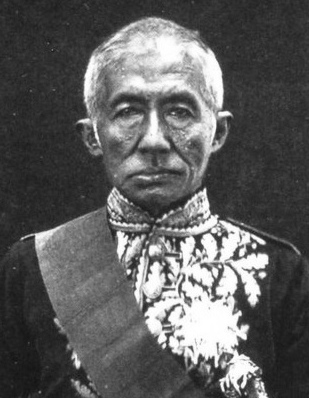
พระบาทสมเด็จพระจอมเกล้าเจ้าอยู่หัว

infobox royalty
| title = พระสยามเทวมหามกุฏวิทยมหาราช
| image = ไฟล์:Thomson, King Mongkut of Siam (crop).jpg
| caption = พระบรมฉายาลักษณ์ พระบาทสมเด็จพระจอมเกล้าเจ้าอยู่หัว ฉายโดย จอห์น ทอมสัน (ช่างภาพ)|จอห์น ทอมสัน
| birth_place = พระราชวังเดิม จังหวัดธนบุรี|เมืองธนบุรี อาณาจักรรัตนโกสินทร์
| death_place = พระอภิเนาว์นิเวศน์|พระที่นั่งภาณุมาศจำรูญ พระบรมมหาราชวัง จังหวัดพระนคร|เมืองพระนคร อาณาจักรรัตนโกสินทร์|ประเทศสยาม
| succession = พระมหากษัตริย์ไทย|พระเจ้ากรุงสยาม
| father = พระบาทสมเด็จพระพุทธเลิศหล้านภาลัย
| mother = สมเด็จพระศรีสุริเยนทราบรมราชินี
| spouse-type = พระภรรยาเจ้า
| spouse = bulleted list
| สมเด็จพระนางเจ้าโสมนัสวัฒนาวดี
| สมเด็จพระเทพศิรินทราบรมราชินี
| พระสัมพันธวงศ์เธอ พระองค์เจ้าพรรณราย
| spouse 1 = รายพระนามและชื่อภรรยาในพระบาทสมเด็จพระจอมเกล้าเจ้าอยู่หัว|77 ท่าน
| issue = พระราชสันตติวงศ์ในพระบาทสมเด็จพระจอมเกล้าเจ้าอยู่หัว|84 พระองค์
| dynasty = ราชวงศ์จักรี|จักรี
| reign = 2 เมษายน พ.ศ. 2394 - 1 ตุลาคม พ.ศ. 2411 ()
| coronation = 15 พฤษภาคม พ.ศ. 2394
| predecessor = พระบาทสมเด็จพระนั่งเกล้าเจ้าอยู่หัว
| successor = พระบาทสมเด็จพระจุลจอมเกล้าเจ้าอยู่หัว
| regent1 = พระบาทสมเด็จพระปิ่นเกล้าเจ้าอยู่หัว
| temple name = วัดราชประดิษฐสถิตมหาสีมาราม
| burial_date = พ.ศ. 2413
| burial_style = ถวายพระเพลิง
| burial_place = พระเมรุมาศ ท้องสนามหลวง
| ashes = พระวิมานทองกลาง บนพระที่นั่งจักรีมหาปราสาท
| religion = เถรวาท
|signature = King Mongkut (Rama IV) of Siam Signature (English).svg
พระบาทสมเด็จพระปรเมนทรรามาธิบดีศรีสินทรมหามงกุฎ พระจอมเกล้าเจ้าอยู่หัว (18 ตุลาคม พ.ศ. 2347 – 1 ตุลาคม พ.ศ. 2411) เป็นพระมหากษัตริย์ไทย|พระมหากษัตริย์สยาม รัชกาลที่ 4 แห่งราชวงศ์จักรีและเป็นพระมหากษัตริย์รัชกาลที่ 48 ตามรายพระนามพระมหากษัตริย์ไทย|ประวัติศาสตร์ไทย มีพระนามเดิมว่า "เจ้าฟ้ามงกุฎ" เสด็จพระราชสมภพ ณ พระราชวังเดิม เมื่อวันพฤหัสบดี ขึ้น 14 ค่ำ เดือน 11 ปีชวด ตรงกับวันที่ 18 ตุลาคม พ.ศ. 2347 ในรัชสมัยพระบาทสมเด็จพระพุทธยอดฟ้าจุฬาโลกมหาราชอ. วิโรจน์ ไตรเพียร, 9 รัชกาลแห่งราชวงศ์จักรี, สำนักพิมพ์ คลังศึกษา,2543,หน้า 38-50 เป็นพระราชโอรสพระองค์ที่ 43 และเป็นลำดับที่ 2 ในพระบาทสมเด็จพระพุทธเลิศหล้านภาลัยกับสมเด็จพระศรีสุริเยนทราบรมราชินี
สยามรู้สึกถึงแรงกดดันจากลัทธิล่าอาณานิคม|การล่าอาณานิคมของชาติตะวันตกในรัชสมัยของพระบาทสมเด็จพระจอมเกล้าเจ้าอยู่หัว ซึ่งพระบาทสมเด็จพระจอมเกล้าเจ้าอยู่หัวรับเอานวัตกรรมตะวันตกมาและริเริ่มพัฒนาประเทศของพระองค์ให้ทันสมัย ทั้งในด้านเทคโนโลยีและวัฒนธรรม จนทำให้พระองค์ได้รับพระสมัญญานามว่า "พระบิดาแห่งวิทยาศาสตร์และเทคโนโลยี" และพระองค์ยังทรงเป็น 1 ใน 8 สมเด็จพระบูรพกษัตริย์สยามที่ทรงเป็น “มหาราช” ในประเทศไทย
พระบาทสมเด็จพระจอมเกล้าเจ้าอยู่หัวยังสถาปนาพระอนุชาของพระองค์ คือ เจ้าฟ้าจุฑามณี กรมขุนอิศเรศรังสรรค์ เป็นพระมหากษัตริย์พระองค์ที่ 2 โดยได้ประกอบพิธีบวรราชาภิเษกในปี พ.ศ. 2394 เป็นพระบาทสมเด็จพระปิ่นเกล้าเจ้าอยู่หัว โดยพระบาทสมเด็จพระจอมเกล้าเจ้าอยู่หัวมีพระราชดำรัสว่าพระบาทสมเด็จพระปิ่นเกล้าเจ้าอยู่หัวควรได้รับการถวายความเคารพเสมอด้วยพระองค์ (ดังที่สมเด็จพระนเรศวรมหาราชทรงกระทำกับพระอนุชาคือสมเด็จพระเอกาทศรถ เมื่อ พ.ศ. 2135) ในรัชสมัยพระบาทสมเด็จพระจอมเกล้าเจ้าอยู่หัว อำนาจของตระกูลบุนนาคมาถึงจุดสูงสุด กลายเป็นตระกูลขุนนางที่มีอำนาจสูงสุดในสยาม
== พระราชประวัติ ==
=== ขณะทรงพระเยาว์ ===
ไฟล์:จิตรกรรมฝาผนังแห่งวัดมหาพฤฒารามวรวิหาร.jpg|thumb|พระบาทสมเด็จพระจอมเกล้าเจ้าอยู่หัว ขณะบวชเรียนจำพรรษา จิตรกรรมฝาผนัง ณ วัดมหาพฤฒารามวรวิหาร
พระราชโอรสองค์ที่ 43 ในพระบาทสมเด็จพระพุทธเลิศหล้านภาลัย ที่พระราชสมภพแต่สมเด็จพระศรีสุริเยนทราบรมราชินี ทรงพระราชสมภพเมื่อวันพฤหัสบดี ขึ้น 14 ค่ำ เดือน 11 ปีชวด ฉศก จ.ศ. 1166 ซึ่งตรงกับวันที่ 18 ตุลาคม พ.ศ. 2347 ณ พระราชวังเดิม ซึ่งเป็นที่ประทับของสมเด็จพระราชบิดา เมื่อครั้งยังดำรงพระอิสริยยศเป็นสมเด็จพระเจ้าลูกยาเธอ เจ้าฟ้ากรมหลวงอิศรสุนทรพระบาทสมเด็จพระจุลจอมเกล้าเจ้าอยู่หัว, หน้า ๔ โดยพระนามก่อนการมีพระราชพิธีลงสรงเฉลิมพระนามว่า "ทูลกระหม่อมฟ้าใหญ่"
พระองค์มีพระเชษฐาและพระอนุชาร่วมพระราชมารดา รวมทั้งสิ้น 3 พระองค์ ได้แก่ สมเด็จเจ้าฟ้าชาย (สิ้นพระชนม์เมื่อประสูติ) สมเด็จฯ เจ้าฟ้ามงกุฎ และสมเด็จฯ เจ้าฟ้าจุฑามณี (ภายหลังได้รับการสถาปนาขึ้นเป็น พระบาทสมเด็จพระปิ่นเกล้าเจ้าอยู่หัว) พระองค์จึงเป็นสมเด็จพระเจ้าลูกยาเธอเจ้าฟ้าพระองค์แรกที่มีพระชนม์ในพระบาทสมเด็จพระพุทธเลิศหล้านภาลัยหม่อมราชวงศ์แน่งน้อย ศักดิ์ศรี, หน้า ๑๕
เมื่อสมเด็จพระบรมชนกนาถเสด็จขึ้นครองสมบัติเป็นพระมหากษัตริย์รัชกาลที่ 2 แห่งพระบรมราชจักรีวงศ์แล้ว พระองค์ได้เสด็จเข้ามาอยู่ภายในพระบรมมหาราชวัง จนกระทั่ง พ.ศ. 2355 พระองค์มีพระชนมายุได้ 9 พรรษา จึงได้จัดการพระราชพิธีลงสรงเพื่อเฉลิมพระนามเจ้าฟ้าอย่างเป็นทางการ พระราชพิธีในครั้งนี้พระบาทสมเด็จพระพุทธเลิศหล้านภาลัยมีพระราชดำริว่า พระราชพิธีโสกันต์เจ้าฟ้าได้ทำเป็นอย่างมีแบบแผนอยู่แล้ว แต่การพระราชพิธีลงสรงตั้งพระนามเจ้าฟ้าครั้งกรุงศรีอยุธยายังหาได้ทำเป็นแบบอย่างลงไม่พระบาทสมเด็จพระจุลจอมเกล้าเจ้าอยู่หัว, หน้า ๘ รวมทั้ง ผู้ใหญ่ที่เคยเห็นพระราชพิธีดังกล่าวก็แก่ชราเกือบจะหมดตัวแล้ว เกรงว่าแบบแผนพระราชพิธีจะสูญไป พระองค์จึงทรงพระกรุณาโปรดเกล้าฯ ให้สมเด็จพระสัมพันธวงศ์เธอ เจ้าฟ้ากรมหลวงพิทักษ์มนตรี|สมเด็จเจ้าฟ้า กรมหลวงพิทักษมนตรีและเจ้าพระยาศรีธรรมาธิราช (บุญรอด บุณยรัตพันธุ์) เป็นผู้อำนวยการพระราชพิธีลงสรงในครั้งนี้เพื่อเป็นแบบแผนของพระราชพิธีลงสรงสำหรับครั้งต่อไป พระราชพิธีในครั้งนี้จึงนับเป็นพระราชพิธีลงสรงครั้งแรกในสมัยกรุงรัตนโกสินทร์ โดยทูลกระหม่อมฟ้าใหญ่ได้รับการเฉลิมพระนามตามพระสุพรรณบัฏว่า "สมเด็จพระเจ้าลูกยาเธอ เจ้าฟ้ามงกุฎ สมมุติเทวาวงษ์ พงษ์อิศรกระษัตริย์ ขัติยราชกุมาร" ในปี พ.ศ. 2359 พระองค์มีพระชนมายุครบ 13 พรรษา สมเด็จพระบรมชนกนาถมีพระราชดำรัสจัดให้ตั้งการพระราชพิธีโสกันต์ตามแบบอย่างพระราชพิธีโสกันต์เจ้าฟ้าที่มีมาแต่รัชสมัยพระบาทสมเด็จพระพุทธยอดฟ้าจุฬาโลกมหาราช โดยได้สร้างเขาไกรลาสจำลองไว้บริเวณหน้าพระที่นั่งดุสิตมหาปราสาท
พระองค์ทรงศึกษาอักษรสยามในสำนักสมเด็จพระพุทธโฆษาจารย์ (ขุน) วัดโมลีโลกยารามราชวรวิหาร ตั้งแต่เมื่อครั้งยังประทับ ณ พระราชวังเดิม นอกจากนี้ ยังทรงศึกษาวิชาคชกรรมกับเจ้าพระยาศรีธรรมาธิราช รวมทั้ง ทรงฝึกการใช้อาวุธต่าง ๆ ด้วยพระบาทสมเด็จพระจุลจอมเกล้าเจ้าอยู่หัว, หน้า ๙
=== ผนวช ===
ไฟล์:Mongkut in the Sangha.jpeg|thumb|left|190px|พระบาทสมเด็จพระจอมเกล้าเจ้าอยู่หัวขณะทรงศีล
เมื่อพระองค์มีพระชนมายุครบ 14 พรรษา จึงทรงออกผนวชเป็นสามเณร โดยมีการสมโภชที่พระที่นั่งอมรินทรวินิจฉัย แล้วแห่ไปผนวช ณ พระอุโบสถ วัดพระศรีรัตนศาสดาราม โดยมีสมเด็จพระอริยวงษญาณ (มี) เป็นพระอุปัชฌาย์และสมเด็จพระอริยวงษญาณ (สุก ญาณสังวร)|สมเด็จพระญาณสังวร (สุก) เป็นพระอาจารย์ หลังจากนั้นได้เสด็จไปประทับอยู่ ณ วัดมหาธาตุยุวราชรังสฤษฎิ์ราชวรมหาวิหาร ผนวชจนออกพรรษาแล้วจึงทรงลาผนวช รวมเป็นระยะเวลาประมาณ 7 เดือน เมื่อพระองค์ทรงพระเจริญวัยขึ้นแล้วพระบาทสมเด็จพระพุทธเลิศหล้านภาลัยโปรดให้พระองค์เสด็จออกไปประทับ ณ พระราชวังเดิม
เมื่อพระองค์มีพระชนมายุ 21 พรรษา จึงจะผนวชเป็นพระภิกษุ แต่ในระหว่างนั้นช้างสำคัญของบ้านเมืองถึง 2 ช้างได้แก่ พระยาเศวตไอยราและพระยาเศวตคชลักษณ์เกิดล้มลง รวมทั้งสมเด็จพระเจ้าบรมวงศ์เธอ เจ้าฟ้ากรมหลวงเทพยวดี|สมเด็จพระเจ้าน้องนางเธอ เจ้าฟ้ากรมหลวงเทพวดี พระขนิษฐาในพระบาทสมเด็จพระพุทธเลิศหล้านภาลัยสิ้นพระชนม์ ทำให้พระบาทสมเด็จพระพุทธเลิศหล้านภาลัยไม่สำราญพระราชหฤทัย จึงไม่ได้จัดพิธีผนวชอย่างใหญ่โต โปรดให้มีเพียงพิธีอย่างย่อเท่านั้น โดยให้ผนวช ณ วัดพระศรีรัตนศาสดาราม โดยมีสมเด็จพระอริยวงษญาณ (ด่อน) เป็นพระอุปัชฌาย์ พระองค์ได้รับพระนามฉายาว่า "วชิรญาโณ"หม่อมราชวงศ์แน่งน้อย ศักดิ์ศรี, หน้า ๑๗ หรือ "วชิรญาณภิกขุ" พระบาทสมเด็จพระจอมเกล้าเจ้าอยู่หัว จากเวปไซต์รากฐานไทย ฐานข้อมูลเพื่อการพัฒนาประเทศ แล้วเสด็จไปประทับแรมที่วัดมหาธาตุ 3 วัน หลังจากนั้น จึงเสด็จไปจำพรรษาที่วัดราชาธิวาสราชวรวิหาร ซึ่งพระบาทสมเด็จพระพุทธเลิศหล้านภาลัยเคยประทับอยู่เมื่อผนวช
ในขณะที่ผนวชอยู่นั้น พระบาทสมเด็จพระพุทธเลิศหล้านภาลัยเสด็จสวรรคต พระเจ้าลูกยาเธอ กรมหมื่นเจษฎาบดินทร์ พระราชโอรสพระองค์ใหญ่ในพระบาทสมเด็จพระพุทธเลิศหล้านภาลัยเสด็จขึ้นครองราชย์สมบัติ พระองค์ทรงตัดสินพระทัยที่จะดำรงสมณเพศต่อไป ในระหว่างที่ผนวชอยู่นั้นได้เสด็จออกธุดงค์ไปยังหัวเมืองต่าง ๆ ทำให้ทรงคุ้นเคยกับสภาพความเป็นอยู่ของอาณาประชาราษฏร์อย่างแท้จริง พระองค์ทรงพระราชอุตสาหะวิริยะเรียนภาษาอังกฤษจนทรงเขียนได้ ตรัสได้ ทรงเป็นนักปราชญ์รอบรู้ ทำให้พระองค์ทรงมีความรอบรู้เท่าทันต่อเหตุการณ์ของโลกตะวันตกเป็นอย่างดี พระองค์ทรงผนวชตั้งแต่ปี พ.ศ. 2367 จนถึงลาผนวชเพื่อรับการขึ้นครองราชย์ เป็นเวลารวมที่บวชเป็นภิกษุทั้งสิ้น 27 พรรษา (ขณะนั้นพระชนมายุ 48 พรรษา)
หมายเหตุ; เวลาที่ผนวชเป็นสามเณร 7 เดือน
คณะธรรมยุติกนิกาย หลังจากการลาผนวชของพระวชิรญาณเถระยังคงเจริญรุ่งเรืองต่อไป เพราะได้พระมหากษัตริย์เป็นผู้อุปถัมภ์ และมีผู้นำที่เข้มแข็งคือ กรมหมื่นบวรรังษีสุริยพันธ์ ต่อมาได้รับการสถาปนาเป็นสมเด็จพระมหาสมณเจ้า กรมพระยาปวเรศวริยาลงกรณ์เป็นผู้ครองบังคับบัญชาคณะธรรมยุติกนิกาย
=== ครองราชย์ ===
ไฟล์:King Mongkut on his Throne.jpg|thumb|200px|left|พระบาทสมเด็จพระจอมเกล้าเจ้าอยู่หัว ขณะประทับที่นั่ง
เมื่อพระบาทสมเด็จพระนั่งเกล้าเจ้าอยู่หัวเสด็จสวรรคตในวันที่ 2 เมษายน พ.ศ. 2394 พระราชวงศ์และเสนาบดีมีมติเห็นชอบให้ถวายราชสมบัติแก่พระภิกษุเจ้าฟ้ามงกุฎ วชิรญาณเถระ จึงได้ให้สมเด็จเจ้าพระยาบรมมหาประยูรวงศ์ (ดิศ บุนนาค) ไปเฝ้าพระภิกษุเจ้าฟ้ามงกุฎ ณ วัดบวรนิเวศราชวรวิหาร แต่พระองค์ยังไม่ทรงลาผนวชและตรัสว่าต้องอัญเชิญพระบาทสมเด็จพระปิ่นเกล้าเจ้าอยู่หัว|สมเด็จพระเจ้าน้องยาเธอ เจ้าฟ้าจุฑามณี กรมขุนอิศเรศรังสรรค์ ขึ้นครองราชย์ด้วย เนื่องจากพระองค์เห็นว่าเป็นผู้ที่ควบคุมกำลังทหารเป็นอันมากได้
พระองค์ทรงลาผนวชเมื่อวันที่ 6 เมษายน ซึ่งตรงกับวันจักรี และทรงรับการบรมราชาภิเษกเมื่อวันที่ 15 พฤษภาคม ซึ่งตรงกับวันวิสาขบูชาของปีนั้น และทรงได้รับการเฉลิมพระปรมาภิไธยโดยย่อว่า พระบาทสมเด็จพระปรเมนทรมหามงกุฎฯ พระจอมเกล้าเจ้าอยู่หัว และมีพระนามเต็มตามจารึกในพระสุบรรณบัฏว่า
""พระบาทสมเด็จพระปรเมนทรมหามงกุฎสุทธิ สมมุติเทพยพงศวงศาดิศรกษัตริย์ วรขัตติยราชนิกโรดม จาตุรันตบรมมหาจักรพรรดิราชสังกาศ อุภโตสุชาติสังสุทธิเคราะหณี จักรีบรมนาถ อดิศวราชรามวรังกูร สุจริตมูลสุสาธิตอุกฤษฐวิบูลย บุรพาดูลยกฤษฎาภินิหารสุภาธิการรังสฤษดิ ธัญญลักษณ วิจิตรโสภาคสรรพางค์ มหาชโนตมางคประนตบาทบงกชยุคคล ประสิทธิสรรพสุภผลอุดม บรมสุขุมาลยมหาบุรุษยรัตน ศึกษาพิพัฒนสรรพโกศล สุวิสุทธิวิมลศุภศีลสมาจารย์ เพ็ชรญาณประภาไพโรจน์ อเนกโกฏิสาธุ คุณวิบุลยสันดาน ทิพยเทพวตาร ไพศาลเกียรติคุณอดุลยพิเศษ สรรพเทเวศรานุรักษ์เอกอัครมหาบุรุษ สุตพุทธมหากระวี ตรีปิฎกาทิโกศล วิมลปรีชามหาอุดมบัณฑิต สุนทรวิจิตรปฏิภาณ บริบูรณ์คุณสาร สัสยามาทิโลกยดิลก มหาปริวารนายกอนันต์ มหันตวรฤทธิเดช สรรพพิเศษ สิรินธรมหาชนนิกรสโมสรสมมติ ประสิทธิวรยศมโหดมบรมราชสมบัติ นพปดลเศวตฉัตราดิฉัตร สิริรัตโนปลักษณมหาบรมราชาภิเศกาภิษิต สรรพทศทิศวิชิตวิไชย สกลมไหศวรินมหาสยามินทร มเหศวรมหินทร มหาราชาวโรดม บรมนารถชาติอาชาวศรัย พุทธาทิไตรรัตนสรณารักษ์ อุกฤษฐศักดิอัครนเรศราธิบดี เมตตากรุณาสีตลหฤทัย อโนปมัยบุญการสกลไพศาลมหารัษฎาธิเบนทร ปรเมนทรธรรมมิกมหาราชาธิราช บรมนารถบรมบพิตร พระจอมเกล้าเจ้าอยู่หัว" "
ไฟล์:Arrival of the King of Siam at the Temple of Sleeping Idol Wellcome L0020127.jpg|thumb|เสด็จถึงวัดโพธิ์ ถ่ายโดย จอห์น ทอมสัน (ช่างภาพ)|จอห์น ทอมสันในปี พ.ศ. 2408
พร้อมกันนี้ พระองค์ทรงสถาปนาสมเด็จพระเจ้าน้องยาเธอ เจ้าฟ้าจุฑามณี กรมขุนอิศเรศรังสรรค์ ที่กรมพระราชวังบวรสถานมงคลมีพระราชพิธีบวรราชาภิเษกเมื่อวันที่ 25 พฤษภาคม และทรงรับพระบวรราชโองการ ให้พระเกียรติยศเสมอด้วยพระเจ้าแผ่นดินองค์ที่ 2 โดยได้รับการเฉลิมพระปรมาภิไธยว่า พระบาทสมเด็จพระปิ่นเกล้าเจ้าอยู่หัว ส่วนในฝ่ายสมณศักดิ์นั้น พระองค์ทรงพระกรุณาโปรดเกล้าฯ เลื่อนพระเจ้าบรมวงศ์เธอ กรมหมื่นนุชิตชิโนรส โดยทรงตั้งพิธีมหาสมณุตมาภิเษกขึ้นเป็นสมเด็จพระมหาสมณเจ้า กรมพระปรมานุชิตชิโนรส|กรมสมเด็จพระปรมานุชิตชิโนรส ทรงสมณศักดิ์เป็นสมเด็จพระสังฆราชเมื่อวันที่ 1 สิงหาคม เป็นต้น
=== สวรรคต ===
ไฟล์:King Mongkut of Thailand.jpg|thumb|right|150px|พระบาทสมเด็จพระจอมเกล้าเจ้าอยู่หัว ขณะประทับที่นั่ง
เมื่อ พ.ศ. 2411 พระองค์ทรงคำนวณว่าจะสามารถเห็นสุริยุปราคาเต็มดวงได้ในประเทศสยาม ณ หมู่บ้านหว้ากอ ตำบลคลองวาฬ จังหวัดประจวบคีรีขันธ์ พระองค์จึงโปรดให้ตั้งพลับพลาเพื่อเสด็จพระราชดำเนินทอดพระเนตรสุริยุปราคาที่ตำบลหว้ากอ ซึ่งเมื่อถึงเวลาที่พระองค์ทรงคำนวณก็เกิดสุริยุปราคาเต็มดวงดังที่ทรงได้คำนวณไว้ พระองค์เสด็จประทับอยู่ที่หว้ากอเป็นระยะเวลาประมาณ 9 วัน จึงเสด็จกลับกรุงเทพมหานคร ภายหลังการเสด็จกลับมายังพระนคร พระองค์เริ่มมีพระอาการประชวรจับไข้และทรงทราบว่าพระอาการประชวรของพระองค์ในครั้งนี้คงจะไม่หาย วันที่ 22 กันยายน พ.ศ. 2411 พระองค์มีพระบรมราชโองการให้หา พระเจ้าบรมวงศ์เธอ กรมพระเทเวศร์วัชรินทร์|พระเจ้าน้องยาเธอ กรมหลวงเทเวศร์วัชรินทร์ ซึ่งเป็นพระราชวงศ์ผู้ใหญ่ที่มีพระชนมายุมากกว่าพระองค์อื่น ๆ พระเจ้าบรมวงศ์เธอ กรมหลวงวงศาธิราชสนิท|พระเจ้าน้องยาเธอ กรมหลวงวงศาธิราชสนิท ซึ่งเป็นพระราชวงศ์ผู้ใหญ่ในราชการ และสมเด็จเจ้าพระยาบรมมหาศรีสุริยวงศ์ (ช่วง บุนนาค)|เจ้าพระยาศรีสุริยวงศ์ (ช่วง บุนนาค) อัครเสนาบดีที่สมุหพระกลาโหม หัวหน้าข้าราชการทั้งปวง เข้าเฝ้าพร้อมกันที่พระแท่นบรรทม โดยพระองค์มีพระบรมราชโองการมอบพระราชกิจในการดูแลพระนครแก่ทั้ง 3 ท่าน
หลังจากนั้น ในวันที่ 1 ตุลาคม พ.ศ. 2411 พระบาทสมเด็จพระจอมเกล้าเจ้าอยู่หัวมีพระราชดำรัสสั่งให้พระเจ้าน้องยาเธอ กรมหลวงวงศาธิราชสนิท เจ้าพระยาศรีสุริยวงศ์ (ช่วง บุนนาค) และเจ้าพระยาภูธราภัย (นุช บุณยรัตพันธุ์) ที่สมุหนายก เข้าเฝ้าฯ และมีพระราชดำรัสว่าจดหมายเหตุ ปลายรัชชกาลที่ 4 และต้นรัชชกาลที่ 5, พระนคร, โรงพิมพ์โสภณพิพรรฒธนากร, 2478
ไฟล์:The cremation pyre of the King's son (Brir ?) Wellcome L0020122.jpg|thumb|upright|พระเมรุมาศพระบาทสมเด็จพระจอมเกล้าเจ้าอยู่หัว ในปี พ.ศ. 2413
พระองค์ตรัสขอให้ผู้ใหญ่ทั้ง 3 ท่านได้ช่วยกันดูแลบ้านเมืองต่อไป ให้ทูลพระเจ้าแผ่นดินองค์ใหม่เอาธุระรับฎีกาของราษฎรผู้มีทุกข์ร้อนดังที่พระองค์เคยปฏิบัติมา โดยไม่ทรงเอ่ยว่าจะให้ผู้ใดขึ้นครองราชย์แทนพระองค์ นอกจากนี้ พระองค์รับสั่งว่าเมื่อพระองค์ผนวชอยู่นั้น ทรงออกอุทานวาจาว่าวันใดเป็นวันพระราชสมภพก็อยากสวรรคตในวันนั้น โดยพระองค์พระราชสมภพในวันเพ็ญเดือน 11 ซึ่งเป็นวันมหาปวารณา เมื่อพระองค์จะสวรรคตก็ขอให้สวรรคตท่ามกลางสงฆ์ขณะที่พระสงฆ์กระทำวินัยกรรมมหาปวารณาหม่อมราชวงศ์แน่งน้อย ศักดิ์ศรี, หน้า ๑๖๗ ในเวลา 20.06 นาฬิกา พระองค์ทรงภาวนาอรหังสัมมาสัมพุทโธแล้วผ่อนอัสสาสะปัสสาสะ (ลมหายใจเข้า-ออก) เป็นครั้งคราว จนกระทั่ง เวลา 21.05 นาฬิกา เสด็จสวรรคต ณ พระอภิเนาว์นิเวศน์#พระที่นั่งภาณุมาศจำรูญ|พระที่นั่งภาณุมาศจำรูญ ภายในพระบรมมหาราชวัง สิริพระชนมพรรษา 65 พรรษา
== พระมเหสี เจ้าจอม พระราชโอรส และ พระราชธิดา ==
* พระมเหสี เจ้าจอมมารดา และเจ้าจอม .
* พระราชโอรสและพระราชธิดา
== พระราชกรณียกิจ ==
=== ด้านกฎหมาย ===
ไฟล์:King Mongkut and Prince Chulalongkorn.jpg|thumb|upright|left|สมเด็จเจ้าฟ้าจุฬาลงกรณ์ (ขวา) ยืนข้างพระบาทสมเด็จพระจอมเกล้าเจ้าอยู่หัวในเครื่องแบบทหารเรือ
ในรัชสมัยของพระองค์ มีการลดภาษีอากร ลดหย่อนค่านา ยกเลิกการเก็บอากรตลาด เปลี่ยนเป็นเก็บภาษีโรงร้านเรือนแพจากผู้ค้าขายรายใหม่ ประกาศมิให้ตกข้าวแก่ชาวนา ออกพระราชบัญญัติกำหนดใช้ค่าที่ดินให้ราษฎรเมื่อมีการเวนคืน ออกประกาศเตือนราษฎรให้รอบคอบในการทำนิติกรรม ยังมีการออกกฎหมายสำคัญ คือกำหนดลักษณะของผู้ที่จะถูกขายเป็นทาสให้เป็นธรรมยิ่งขึ้น โปรดเกล้า ฯ ให้ยกเลิกกฎหมายเดิมที่ให้ สิทธิบิดา มารดา และสามีในการขายบุตรและภรรยา และตราพระราชบัญญัติใหม่ให้การซื้อขายทาส เป็นไปด้วยความยินยอมของเจ้าตัวที่จะถูกขายเป็นทาสเท่านั้น พระราชประวัติ และพระราชกรณียกิจ ของพระบาทสมเด็จพระจอมเกล้าเจ้าอยู่หัว โดยสังเขป
=== ด้านวรรณคดีพุทธศาสนา ===
พระองค์ทรงเอาพระทัยใส่ทำนุบำรุงเป็นอย่างดี พระราชนิพนธ์ส่วนใหญ่เป็นประเภทร้อยแก้ว บทพระราชนิพนธ์ที่สำคัญ ได้แก่
* ชุมนุมพระบรมราโชบาย 4 หมวด คือ หมวดวรรณคดี โบราณคดี ธรรมคดี และตำรา
* ตำนานเรื่อง พระแก้วมรกต เรื่องปฐมวงศ์
* ทรงริเริ่มให้มีการค้นคว้าศิลาจารึกในประเทศไทยขึ้นเป็นครั้งแรก คือ จารึกหลักที่ 1 ของพ่อขุนรามคำแหงและจารึกหลักที่ 4 ของพระยาลิไทย
=== ด้านพระพุทธศาสนา ===
พระองค์ทรงฟื้นฟูพระพุทธศาสนาให้รุ่งเรือง โดยทรงตั้งธรรมยุตติกาวงศ์ขึ้น เป็นนิกายใหม่ในพระพุทธศาสนา ที่มีความเคร่งครัดในพระธรรมวินัยและระเบียบแบบแผน
ด้านพระพุทธศาสนา
=== ด้านความสัมพันธ์กับต่างประเทศ ===
ไฟล์:Bowring Treaty (TH Ver) 001.jpg|thumb|upright|right|ฉบับภาษาไทยของ 'สนธิสัญญามิตรภาพและการค้าระหว่างราชอาณาจักรสยามกับจักรวรรดิอังกฤษ' ฉบับภาษาไทย ลงวันที่ 18 เมษายน พ.ศ. 2398 หรือที่เรียกว่า สนธิสัญญาเบาว์ริง
ด้วยเหตุที่ทรงสนพระทัยในวิทยาการตะวันตกมาตั้งแต่ก่อนขึ้นครองราชย์ จึงทรงคุ้นเคยกับชาวตะวันตกโดยเฉพาะอังกฤษเป็นอย่างมาก ทั้งยังเกี่ยวข้องกับเสนาบดีสกุลบุนนาคเช่นพระยาศรีสุริยวงศ์ (ช่วง บุนนาค) ผู้กราบบังคมทูลเชิญเสด็จขึ้นครองราชย์นั้นก็เป็นผู้สนิทสนมและนิยมอังกฤษ เช่นนี้ในรัชสมัยของพระองค์จึงเปิดความสัมพันธ์กับประเทศตะวันตกอย่างกว้างขวาง มีการทำสัญญากับต่างประเทศถึง 10 ประเทศ ทรงยึดนโยบาย "ผ่อนสั้น ผ่อนยาว" มาใช้กับประเทศมหาอำนาจเป็นพระองค์แรกในสมัยรัตนโกสินทร์ อันทำให้ไทยสามารถดำรงเอกราชอยู่ได้จนทุกวันนี้ พระองค์ได้ส่งคณะทูตไทยโดยมีพระยามนตรีสุริยวงศ์เป็นราชทูต เจ้าหมื่นสรรเพ็ชภักดีเป็นอุปทูต หมื่นมณเฑียรพิทักษ์เป็นตรีทูต นำพระราชสาส์นไปถวายสมเด็จพระราชินีนาถวิกตอเรียแห่งอังกฤษนับเป็นความคิดริเริ่มให้มีการเดินทางออกนอกประเทศได้ เนื่องจากแต่เดิมกฎหมายห้ามมิให้ เจ้านาย พระราชวงศ์ ข้าราชการผู้ใหญ่เดินทางออกจากพระนคร เว้นเสียแต่ไปในการสงครามกับกองทัพ
พระองค์โปรดเกล้าให้ชาวต่างประเทศรับราชการเป็นกงสุลไทย เช่น เซอร์ จอห์น เบาริง อัครราชทูตของสมเด็จพระราชินีนาถวิกตอเรียแห่งสหราชอาณาจักร สมเด็จพระราชินีนาถวิกตอเรียแห่งประเทศอังกฤษ เข้ามาทำสนธิสัญญากับประเทศไทยเป็นชาติแรก เมื่อ พ.ศ. 2398 ได้พระราชทานบรรดาศักดิ์เป็น "พระยาสยามานุกูลกิจ สยามมิตรมหายศ" เป็นกงสุลไทยประจำกรุงลอนดอน
=== การรุกรานอินโดจีนของฝรั่งเศส ===
เมื่อราชสำนักเวียดนามตั้งตัวเป็นศัตรูต่อศาสนาคริสต์ ทำให้ฝรั่งเศสมีเหตุผลที่จะใช้กำลังทหารเข้าแทรกแทรงเวียดนามด้วยกำลังอาวุธ ท้ายที่สุดเวียดนามก็เสียภาคใต้แก่ฝรั่งเศสในวันที่ 9 กุมภาพันธ์ พ.ศ. 2402 รัฐบาลสยามค่อนข้างยินดีที่ฝรั่งเศสทำให้ภัยคุกคามต่อสยามจากเวียดนามกำลังจะหมดไป และปรารถนาที่กระชับไมตรีกับฝรั่งเศสในทันทีที่ฝรั่งเศสเข้าปกครองเวียดนามทั้งหมด อย่างไรก็ตาม ราชสำนักเวียดนามในกรุงฮานอยได้ส่งราชทูตลับมายังกรุงเทพ เพื่อเสนอยกบางส่วนของไซ่ง่อนให้สยาม แลกกับการที่สยามจะต้องให้เวียดนามเดินทัพผ่านเขมร(ซึ่งเป็นประเทศราชของสยาม)เพื่ออ้อมไปโจมตีฝรั่งเศส พบหลักฐานใหม่ในปารีส จดหมายคิงมงกุฎถึงนโปเลียน “น่าสงสัย” ไกรฤกษ์ นานา. "ศิลปวัฒนธรรม ฉบับ มีนาคม 2547" แม้พระบาทสมเด็จพระจอมเกล้าเจ้าอยู่หัวจะไม่เห็นด้วย แต่เนื่องจากพวกขุนนางสยามสนับสนุนข้อเสนอดังกล่าวทำให้พระองค์ต้องยอมตาม ดังนั้นสยามจึงยกทัพเข้าประจำชายแดนด้านตะวันออกติดกับเวียดนาม และยื่นคำขาดว่า หากเวียดนามกระทำการใดที่เป็นการรุกรานเขมรแล้ว สยามจะบุกเวียดนามทันที
ไฟล์:Jean-Leon Gerome 001.JPG|thumb|320px|ราชทูตสยามเข้าเฝ้าจักรพรรดินโปเลียนที่ 3 พ.ศ. 2404
รัฐบาลฝรั่งเศสมองว่าการกระทำดังกล่าวเป็น "นโยบายเหยียบเรือสองแคม" ของสยามเพ็ญศรี ดุ๊ก, ศ.ดร. ความสัมพันธ์ระหว่างประเทศไทย (สยาม) กับฝรั่งเศส. ราชบัณฑิตยสถาน, กรุงเทพฯ, ๒๕๓๙ คือวางตัวเป็นกลางระหว่างเวียดนามและฝรั่งเศส ส่วนกงสุลฝรั่งเศสก็เรียกร้องต่อรัฐบาลสยามเพื่อขอทำสนธิสัญญากับเขมรโดยตรง เนื่องจากเขมรมีพรมแดนร่วมกับไซ่ง่อนซึ่งอยู่ในบังคับของฝรั่งเศสแล้ว ขณะเดียวกัน สหรัฐและสหราชอาณาจักรบริเตนใหญ่และไอร์แลนด์|อังกฤษก็พยายามยุแยงให้สยามไม่ไว้วางใจฝรั่งเศส การที่รัฐบาลสยามเอาแน่เอานอนไม่ได้เช่นนี้ ทำให้รัฐบาลฝรั่งเศสมีความเห็นว่าฝรั่งเศสควรจะแสดงบทบาทเป็นรัฐในอารักขา|ผู้อารักขาอินโดจีนเสียเลย ดังนั้นรัฐบาลฝรั่งเศสจึงมีโทรเลขถึงรัฐบาลสยาม เรียกร้องสิทธิของฝรั่งเศสเหนือเขมรและเรียกร้องขอทำสนธิสัญญาโดยตรงกับเขมร โดยอ้างชัยชนะของตนในเวียดนามใต้ รัฐบาลสยามปฏิเสธในทันที เรียกร้องให้มีการเจรจากันที่กรุงเทพ ในระหว่างนี้สยามได้ชิงตัดหน้าฝรั่งเศสทำสนธิสัญญากับเขมรอย่างลับ ๆ ใน พ.ศ. 2406 มีเนื้อหาระบุว่าเขมรยอมรับอธิปไตยของสยามเหนือเขมร
ในปีพ.ศ. 2410 รัฐบาลสยามทำสนธิสัญญากับฝรั่งเศส โดยสยามยกดินแดน 123,050 ตร.กม. พร้อมเกาะ 6 เกาะให้เป็นรัฐในอารักขา|ดินแดนในอารักขาของฝรั่งเศส และฝรั่งเศสก็รับรองว่าดินเขมรส่วนใน อันประกอบด้วย พระตะบอง เสียมราฐ ศรีโสภณ เป็นดินแดนในอธิปไตยของสยาม
=== ด้านการศึกษาศิลปวิทยา ===
ไฟล์:Wax model of King Rama IV.jpg|thumb|210px|พระบรมรูปประดิษฐาน ณ อาคารอุทยานวิทยาศาสตร์พระจอมเกล้า จังหวัดประจวบคีรีขันธ์
พระบาทสมเด็จพระจอมเกล้าเจ้าอยู่หัวทรงเป็นนักดาราศาสตร์ไทย ทรงการคำนวณการเกิดสุริยุปราคาเต็มดวง 18 สิงหาคม พ.ศ. 2411|สุริยุปราคาเต็มดวงได้อย่างแม่นยำในวันที่ 18 สิงหาคม พ.ศ. 2411 ล่วงหน้า 2 ปี ๒๐๐ ปี พระบาทสมเด็จพระจอมเกล้าเจ้าอยู่หัว พระบิดาแห่งวิทยาศาสตร์ไทย. และได้เสด็จพระราชดำเนินพร้อมเชิญทูตฝรั่งเศสและสิงคโปร์ทอดพระเนตรสุริยุปราคาครั้งนั้น นอกจากนี้ พระปรีชาสามารถของพระองค์ในด้านวิทยาศาสตร์นั้น ยังทำให้พระองค์ได้รับการยกย่องเป็นสมาชิกกิตติมศักดิ์ของสัตววิทยาสมาคมแห่งสหราชาอาณาจักรอีกด้วย วันที่ 14 เมษายน พ.ศ. 2525 รัฐบาลพลเอกเปรม ติณสูลานนท์ ประกาศยกย่องพระบาทสมเด็จพระจอมเกล้าเจ้าอยู่หัวเป็น "พระบิดาแห่งวิทยาศาสตร์ไทย" และอนุมัติให้วันที่ 18 สิงหาคมของทุกปีเป็นวันวิทยาศาสตร์แห่งชาติ
ทรงใส่พระทัยกวดขันคนไทยให้ใช้ภาษาไทยให้ถูกต้อง ทรงสนับสนุนโรงเรียนของหมอสอนศาสนาที่เข้ามาเปิดกิจการในประเทศไทยเพื่อให้คนไทยได้เรียนรู้ภาษา อรรถคดี
และวิทยาการของชาติตะวันตก ทรงพระกรุณาส่งข้าราชการระดับบริหารไปศึกษางานที่จำเป็น สำหรับราชการไทย ณ ต่างประเทศ ทรงพระกรุณาโปรดเกล้า ฯ จัดตั้งโรงอักษรพิมพการขึ้นในพระบรมมหาราชวัง ผลิตข่าวสารของทางราชการเผยแพร่ให้ราษฎรได้ทราบทั่วถึงกัน ใช้ชื่อว่า ราชกิจจานุเบกษา ซึ่งยังคงพิมพ์มาจนถึงปัจจุบัน
===ด้านโหราศาสตร์===
ไฟล์:King Mongkut Solar Eclipse Expedition.jpg|thumb|right|พระบาทสมเด็จพระจอมเกล้าเจ้าอยู่หัวและคณะดูสุริยุปราคา ทรงประทับอยู่กลางศาลา ณ ที่ประจวบคีรีขันธ์
นอกจากนี้แล้ว ยังทรงเป็นนักโหราศาสตร์อีกด้วย ทรงแต่งตำราทางโหราศาสตร์ที่เรียกว่า "เศษพระจอมเกล้า" ซึ่งเป็นอีกหนึ่งตำราที่ได้รับการยอมรับว่าแม่นยำ ตำราเศษพระจอมเกล้าฯ และทรงได้รับการยกย่องเชิดชูเกียรติว่าทรงเป็น "พระบิดาแห่งโหราศาสตร์ไทย"
== เหตุการณ์สำคัญในสมัย ==
* พ.ศ. 2394 โปรดเกล้าฯ ให้มีพระราชพิธีถือน้ำพระพิพัฒน์สัตยาสำหรับพระราชวงศ์ เสนาบดี ทหารและพลเรือนทั้งหลายต่างดื่มน้ำพระพิพัฒน์สัตยาทั่วทุกคน พระองค์มิได้มีพระราชประสงค์ให้ข้าราชบริพารซื่อสัตย์จงรักภักดีต่อพระองค์ฝ่ายเดียว แต่ทรงพระราชดำริว่าจะต้องทรงให้คำมั่นสัญญาต่อประชาชนของพระองค์ด้วยพระองค์จึงเป็นกษัตริย์พระองค์แรกที่เสวยน้ำพระพิพัฒน์สัตยา
* พ.ศ. 2395 มีเหตุการณ์สำคัญดังนี้
** โปรดเกล้าฯ ให้ขุนนางไทย|ขุนนางสวมเสื้อเวลาเข้าเฝ้า
** ร้อยเอกอิมเปญ์ เข้ามาฝึกทหารแบบยุโรป
** คณะมิชชันนารี สอนภาษาอังกฤษ ในพระบรมมหาราชวัง
** ร้อยเอกโทมัส ยอร์ช น็อกซ์ เข้ามาเป็นครูฝึกทหารวังหน้า
** คณะมิชชันนารีอเมริกา เข้ามาสอนภาษา
** กองทัพไทยไปตีเมืองเชียงตุง

* พ.ศ. 2396 มีเหตุการณ์สำคัญดังนี้
** โปรดเกล้าฯ ให้ใช้ “หมาย” แทนเงินตรา
** ไทยรบพม่าที่เมืองเชียงตุง ( เป็นสงครามครั้งสุดท้ายระหว่าง ไทย - พม่า )
* พ.ศ. 2398 เซอร์ จอห์น เบาริง ขอเข้ามาเจริญพระราชไมตรี ทำสนธิสัญญาใหม่กับอังกฤษ
* พ.ศ. 2399 ทำสนธิสัญญาการทูตกับอเมริกาและฝรั่งเศส
* พ.ศ. 2400 มีเหตุการณ์สำคัญดั่งนี้
** โปรดเกล้าฯ ให้ส่งทูตไปเจริญทางพระราชไมตรีกับประเทศอังกฤษ
** โปรดเกล้าฯ ให้สร้างเครื่องราชอิสริยาภรณ์ไทยขึ้นเป็นครั้งแรก เพื่อพระราชทานแก่พระบรมวงศานุวงศ์และข้าราชการเป็นบำเหน็จความดีความชอบ
** เริ่มสร้างกำปั่นเรือกลไฟ
* พ.ศ. 2401 โปรดเกล้าฯ ให้ตั้งโรงพิมพ์หลวงขึ้นในวัง เรียกว่า "โรงราชกิจจานุเบกษา" เพื่อออกราชกิจจานุเบกษาเสนอข่าวราชการเป็นครั้งแรก
* พ.ศ. 2402 โปรดเกล้าฯ ให้สร้างพระที่นั่งประพาสพิพิธภัณฑ์ และ อุทยานประวัติศาสตร์พระนครคีรี|พระราชวังนครคีรี
* พ.ศ. 2403 โปรดเกล้าฯ ให้สร้างสำนักกษาปณ์|โรงกษาปณ์ขึ้นที่หน้ากระทรวงการคลัง|พระคลังมหาสมบัติในพระบรมมหาราชวัง เพื่อผลิตเหรียญเงินราคาต่าง ๆ เพื่อใช้เป็นสิ่งแลกเปลี่ยนแทนเงินอย่างเก่าคือพดด้วง พระราชทานนามว่า "โรงกษาปณ์สิทธิการ" วิวัฒนาการระบบการชำระเงินของไทย ธนาคารแห่งประเทศไทย นับเป็นโรงกษาปณ์แห่งแรกในประเทศไทย
* พ.ศ. 2404 มีเหตุการณ์สำคัญดังนี้
** โปรดเกล้าฯ ให้ส่งทูตไปเจริญทางพระราชไมตรีกับประเทศฝรั่งเศส
** แรกมีสำนักงานตำรวจแห่งชาติ|ตำรวจพระนครบาล
** โปรดเกล้าฯ ให้ตัดถนนและขุดคลองให้เป็นทางสัญจรอย่างใหม่ สำหรับชาวไทยและชาวต่างประเทศเหมือนกับประเทศที่เจริญแล้วทางยุโรป เช่น การสร้างถนนเจริญกรุงเป็นสายแรก ถนนบำรุงเมือง ถนนเฟื่องนคร และ ถนนสีลม ส่วนคลองได้แก่ คลองผดุงกรุงเกษม คลองภาษีเจริญ คลองหัวลำโพง คลองมหาสวัสดิ์ และคลองดำเนินสะดวก เป็นต้น
* พ.ศ. 2405 นางแอนนา ลีโอโนเวนส์ เข้ามารับราชการเป็นครูสอนภาษาอังกฤษในพระราชสำนัก
* พ.ศ. 2407 สร้างวัดราชประดิษฐสถิตมหาสีมาราม
* พ.ศ. 2408 พระบาทสมเด็จพระปิ่นเกล้าเจ้าอยู่หัวเสด็จสวรรคต
* พ.ศ. 2411 มีเหตุการณ์สำคัญดังนี้
** โปรดเกล้าฯ ให้ตั้งกรมเรือกลไฟ
** ทรงคำนวณว่าจะเกิดสุริยุปราคาเต็มดวงที่ตำบลหว้ากอ จังหวัดประจวบคีรีขันธ์
** เสด็จสวรรคต
== พระบรมราชอิสริยยศและพระเกียรติยศ ==
=== พระบรมราชอิสริยยศ ===
* สมเด็จพระเจ้าหลานเธอ เจ้าฟ้าพระองค์ใหญ่ (18 ตุลาคม พ.ศ. 2347 - 8 มีนาคม พ.ศ. 2356)
* สมเด็จพระเจ้าลูกยาเธอ เจ้าฟ้ามงกุฎสมมติเทววงศ์ พงศ์อิศวรกษัตริย์ วรขัตติยราชกุมาร (8 มีนาคม พ.ศ. 2356 - 21 กรกฎาคม พ.ศ. 2367)
* สมเด็จพระเจ้าน้องยาเธอ เจ้าฟ้ามกุฎสมมติวงศ์ พระวชิรญาณมหาเถร (21 กรกฎาคม พ.ศ. 2367 - 15 พฤษภาคม พ.ศ. 2394)
* พระบาทสมเด็จพระปรเมนทรมหามงกุฎ พระจอมเกล้าเจ้าอยู่หัว (15 พฤษภาคม พ.ศ. 2394 - 1 ตุลาคม พ.ศ.2411)
"ภายหลังการสวรรคต"
* พระบาทสมเด็จพระรามาธิบดีศรีสินทรมหามงกุฎ พระจอมเกล้าเจ้าอยู่หัว (11 พฤศจิกายน พ.ศ. 2459 - สมัยรัชกาลที่ 7)
* พระบาทสมเด็จพระปรเมนทรมหามงกุฎ พระจอมเกล้าเจ้าอยู่หัว (สมัยรัชกาลที่ 7 - 18 ตุลาคม พ.ศ. 2562)
* พระบาทสมเด็จพระปรเมนทรรามาธิบดีศรีสินทรมหามงกุฎ พระจอมเกล้าเจ้าอยู่หัว พระสยามเทวมหามกุฏวิทยมหาราช (18 ตุลาคม พ.ศ. 2562 - ปัจจุบัน)
=== พระราชลัญจกรประจำพระองค์ ===
ไฟล์:Privy Seal of King Rama IV (Mongkut).svg|200px|thumb|พระราชลัญจกรประจำพระองค์
พระราชลัญจกรประจำพระองค์พระบาทสมเด็จพระจอมเกล้าอยู่หัว ได้แก่ พระมหาพิชัยมงกุฎ หนึ่งในเครื่องเบญจราชกกุธภัณฑ์ ซึ่งการสร้างพระลัญจกรประจำพระองค์นั้น จะใช้แนวคิดมาจากพระบรมนามาภิไธยก่อนทรงราชย์ นั่นคือ "มงกุฎ" นั่นเอง โดยพระราชลัญจกรจะเป็นตรางา ลักษณะกลมรี ซึ่งประดิษฐานบนพานแว่นฟ้า 2 ชั้น มีฉัตรบริวารตั้งขนาบทั้ง 2 ข้าง ถัดออกไปจะมีพานแว่นฟ้า 2 ชั้น ทางด้านซ้ายวางสมุดตำรา ซึ่งแสดงถึงทรงมีความเชี่ยวชาญทางด้านอักษรศาสตร์และดาราศาสตร์ ส่วนทางด้านขวาวางพระแว่นสุริยกานต์ เพชร ซึ่งมาจากพระฉายาเมื่อพระองค์ผนวชว่า "วชิรญาณ"
พระราชลัญจกรของพระบาทสมเด็จพระจอมเกล้าเจ้าอยู่หัวนั้น ยังได้ใช้เป็นแม่แบบของพระราชลัญจกรของพระบาทสมเด็จพระจุลจอมเกล้าเจ้าอยู่หัวอีกด้วย สนเทศน่ารู้ : พระราชลัญจกรประจำรัชกาล, สำนักหอสมุดกลาง มหาวิทยาลัยรามคำแหง
=== เครื่องราชอิสริยาภรณ์ ===
==== เครื่องราชอิสริยาภรณ์ไทย ====
* ดาราไอยราพต (เครื่องต้น)
* ดาราไอยราพต (องค์รอง)
==== เครื่องอิสริยาภรณ์ต่างประเทศ ====
* จักรวรรดิฝรั่งเศสที่สอง|ฝรั่งเศส : ไฟล์:Legion Honneur GC ribbon.svg|80px เครื่องอิสริยาภรณ์เลฌียงดอเนอร์ ชั้นประถมาภรณ์ (พ.ศ. 2406)
=== พระราชสมัญญานาม ===
* พระบิดาแห่งวิทยาศาสตร์ไทย ๒๐๐ ปี พระบาทสมเด็จพระจอมเกล้าเจ้าอยู่หัว พระบิดาแห่งวิทยาศาสตร์ไทย
* พระสยามเทวมหามกุฏวิทยมหาราช
ชั้นยศ
*ไฟล์:RTA OF-10 (Field Marshal).svg|15px จอมพล
*ไฟล์:RTN OF-10 (Admiral of the Fleet).svg|15px จอมพลเรือ
*ไฟล์:RTAF OF-10 (Marshal of the Royal Thai Air Force).svg|15px จอมพลอากาศ
== พงศาวลี ==
ahnentafel-compact5
| style = font-size: 90%; line-height: 110%;
| border = 1
| boxstyle = padding-top: 0; padding-bottom: 0;
| boxstyle_1 = background-color: #fcc;
| boxstyle_2 = background-color: #fb9;
| boxstyle_3 = background-color: #ffc;
| boxstyle_4 = background-color: #bfc;
| boxstyle_5 = background-color: #9fe;
| 1 = 1. พระบาทสมเด็จพระจอมเกล้าเจ้าอยู่หัว
| 2 = 2. พระบาทสมเด็จพระพุทธเลิศหล้านภาลัย
| 3 = 3. สมเด็จพระศรีสุริเยนทราบรมราชินี
| 4 = 4. พระบาทสมเด็จพระพุทธยอดฟ้าจุฬาโลกมหาราช
| 5 = 5. สมเด็จพระอมรินทราบรมราชินี
| 6 = 6. เงิน แซ่ตัน
| 7 = 7. สมเด็จพระเจ้าพี่นางเธอ เจ้าฟ้ากรมพระศรีสุดารักษ์
| 8 = 8. (= 14.) สมเด็จพระปฐมบรมมหาชนก
| 9 = 9. (= 15.) พระอัครชายา (หยก)
| 10 = 10. ทอง ณ บางช้าง|ทอง
| 11 = 11. สมเด็จพระรูปศิริโสภาคย์มหานาคนารี
| 12 = 12. เศรษฐีชาวฮกเกี้ยนแซ่ตัน
| 13 = 13. น้องสาวของท่านผู้หญิงน้อยภรรยาของเจ้าพระยาชำนาญบริรักษ์ (อู่)
| 14 = 14. (= 8.) สมเด็จพระปฐมบรมมหาชนก
| 15 = 15. (= 9.) พระอัครชายา (หยก)
| 16 = 16. (= 28.) พระยาราชนิกูล (ทองคำ)
| 20 = 20. พร
| 21 = 21. ชี
| 23 = 23. ถี
| 28 = 28. (= 16.) พระยาราชนิกูล (ทองคำ)
== แผนผัง ==
== ดูเพิ่ม ==
* รายพระนามพระมหากษัตริย์ไทย
==คลังภาพ==
ไฟล์:Mongkut portrait.jpg|พระบรมสาทิสลักษณ์พระบาทสมเด็จพระจอมเกล้าเจ้าอยู่หัว ณ พระที่นั่งจักรีมหาปราสาท พระบรมมหาราชวัง
ไฟล์:ฉลองพระองค์พระจอมเกล้า.jpg|ฉลองพระองค์ จัดแสดง ณ พิพิธภัณฑสถานแห่งชาติพระนคร
ไฟล์:พระที่นั่งรัชกาลที่4.jpg|พระที่นั่งพระบาทสมเด็จพระจอมเกล้าฯจัดแสดง ณ พิพิธภัณฑสถานแห่งชาติพระนคร
ไฟล์:Monument of King Rama IV at Khon Kaen University.JPG|พระบรมราชานุสาวรีย์รัชกาลที่ 4 ณ ที่มหาวิทยาลัยขอนแก่น
ไฟล์:พระบรมราชานุสาวรีย์ รัชกาลที่ 4 Statue of King Rama IV.jpg|พระบรมราชานุสาวรีย์รัชกาลที่ 4 ณ พระราชวังสราญรมย์
ไฟล์:เฉลิมพระเกียรติ รัชกาลที่ 4 (1).jpg|พระบรมฉายาลักษณ์รัชกาลที่ 4 ณ ผู้ใช้:Bntofficial/กระบะทราย|พิพิธภัณฑ์ เหรียญกษาปณานุรักษ์
== อ้างอิง ==
; เชิงอรรถ
; หนังสือ
* จุลจอมเกล้าเจ้าอยู่หัว, พระบาทสมเด็จพระ, เทศนาพระราชประวัติ%20พระบาทสมเด็จพระจอมเกล้าเจ้าอยู่หัว เทศนาพระราชประวัติพระบาทสมเด็จพระจอมเกล้าเจ้าอยู่หัว , ๒๕๐๕, ๑๖๐ หน้า
* แน่งน้อย ศักดิ์ศรี,หม่อมราชวงศ์, พระอภิเนาว์นิเวศน์ พระราชนิเวศน์ในพระบาทสมเด็จพระจอมเกล้าเจ้าอยู่หัว, สำนักพิมพ์มติชน, 2549 ISBN 974-323-641-4
* เหตุการณ์สำคัญในรัชสมัยพระบาทสมเด็จพระจอมเกล้าเจ้าอยู่หัว จากบันทึกหลักฐานและเหตุการณ์สมัยกรุงเทพ, มานวสาร, ปีที่ ๑๔ ฉบับที่ ๑๒ ธันวาคม พ.ศ ๒๕๓๔ ถึง ปีที่ ๑๕ ฉบับที่ ๓ มีนาคม พ.ศ ๒๕๓๕
== แหล่งข้อมูลอื่น ==
หมวดหมู่:รัชกาลที่ 4|
หมวดหมู่:พระมหากษัตริย์ไทยในราชวงศ์จักรี
หมวดหมู่:พระมหากษัตริย์ไทยในคริสต์ศตวรรษที่ 19
หมวดหมู่:เจ้าฟ้าชาย
หมวดหมู่:มหาราชแห่งประเทศไทย
หมวดหมู่:พระราชโอรสในรัชกาลที่ 2
หมวดหมู่:นักดาราศาสตร์ชาวไทย
หมวดหมู่:นักโหราศาสตร์
หมวดหมู่:เจ้าอาวาสวัดบวรนิเวศราชวรวิหาร
หมวดหมู่:พระราชาคณะเจ้าคณะรอง
หมวดหมู่:เปรียญธรรม 5 ประโยค
หมวดหมู่:ผู้ได้รับเครื่องราชอิสริยาภรณ์ น.ร.
หมวดหมู่:ผู้ได้รับเครื่องราชอิสริยาภรณ์ ป.ช.
หมวดหมู่:ผู้ได้รับเครื่องอิสริยาภรณ์เลฌียงดอเนอร์
หมวดหมู่:บุคคลในประวัติศาสตร์ไทย พ.ศ. 2325–2411